Church of Our Lady of Hal, Camden Town

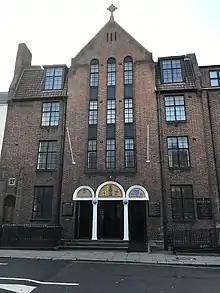
Frontage of Our Lady of Hal

Our Lady of Hal is the Catholic parish church for the Camden Town area of London. The church was completed in 1933, and was under the authority of the Missionary Fathers of Scheut in Belgium until it came under the Catholic Diocese of Westminster in 1982. The church is the site for the English shrine to Our Lady of Hal, a medieval statue believed to be miraculous, in Halle, Belgium.